Answer in natural language. Considering the relative positions, where is gray rectangle sofa (highlighted by a red box) with respect to high-quality precision-crafted baseball bat (highlighted by a blue box)? Choose between the following options: left or right
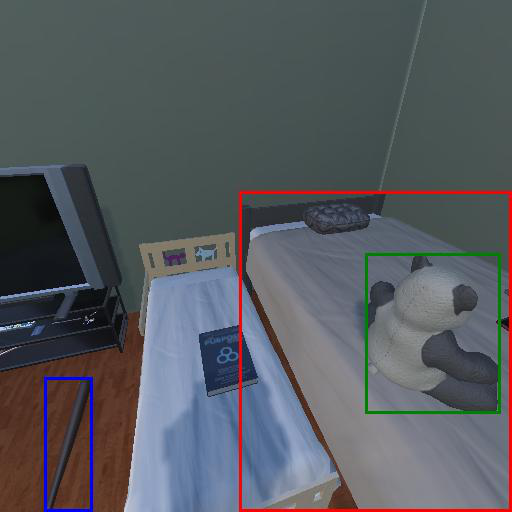
<answer>right</answer>